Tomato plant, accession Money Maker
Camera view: vertical (180 deg); turntable rotation: 180 degrees
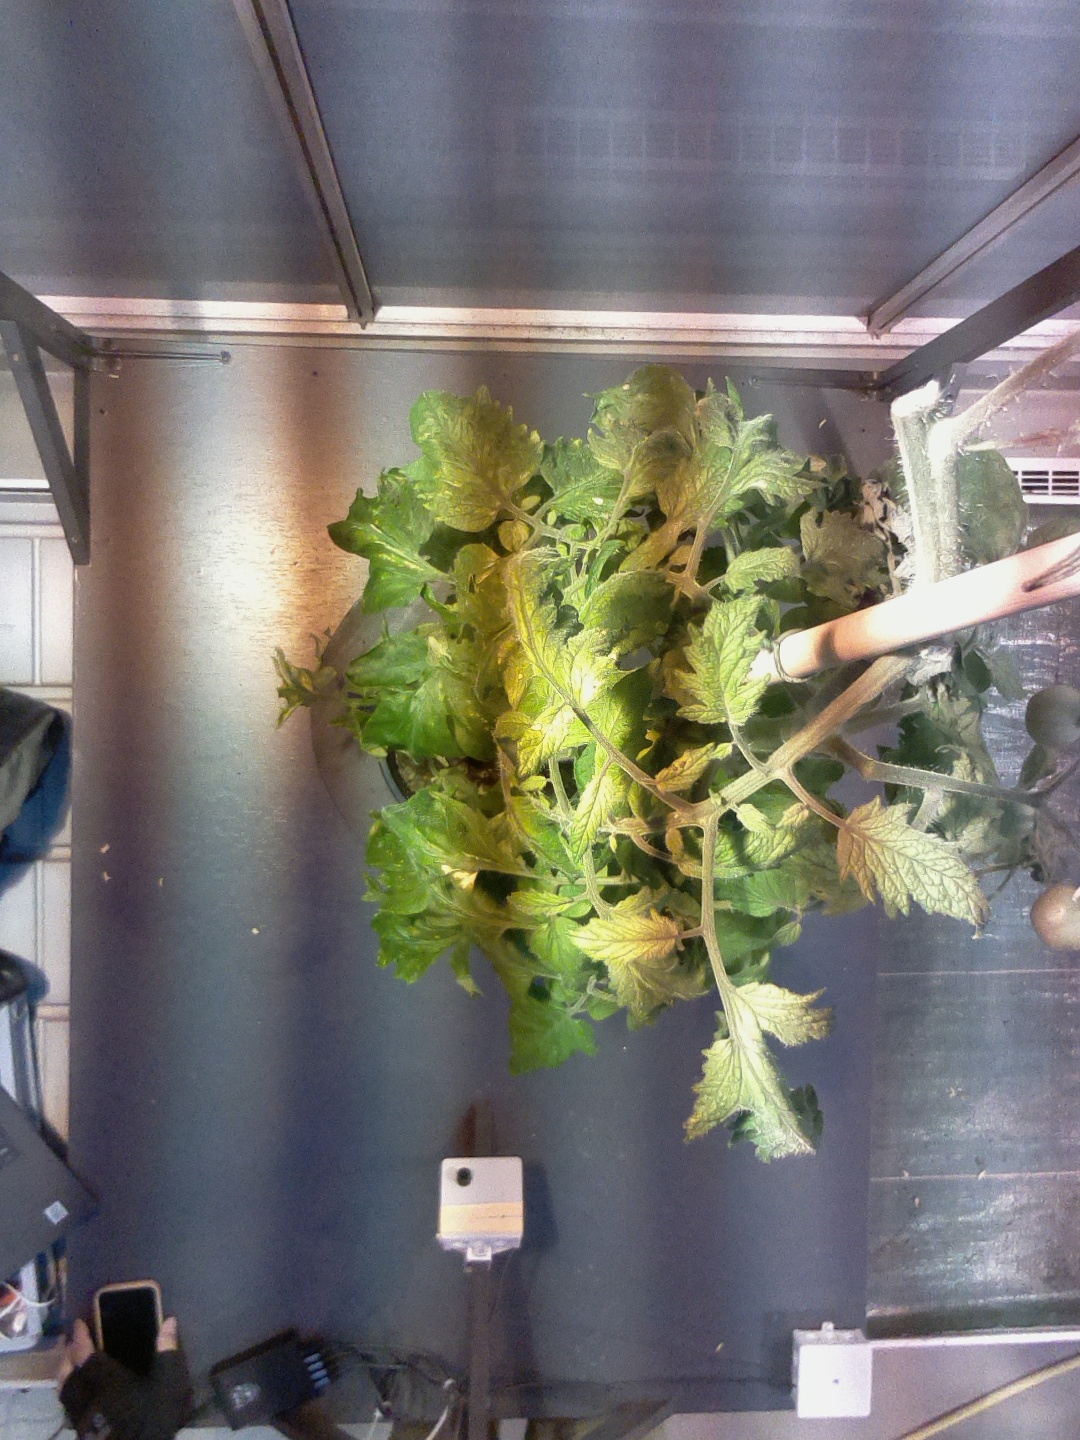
BBCH growth stage 76: 60%-70% of final fruit size